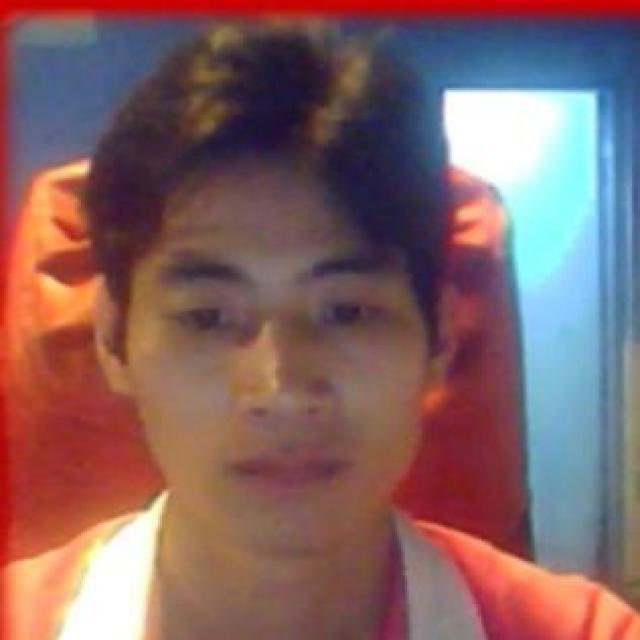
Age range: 21-44